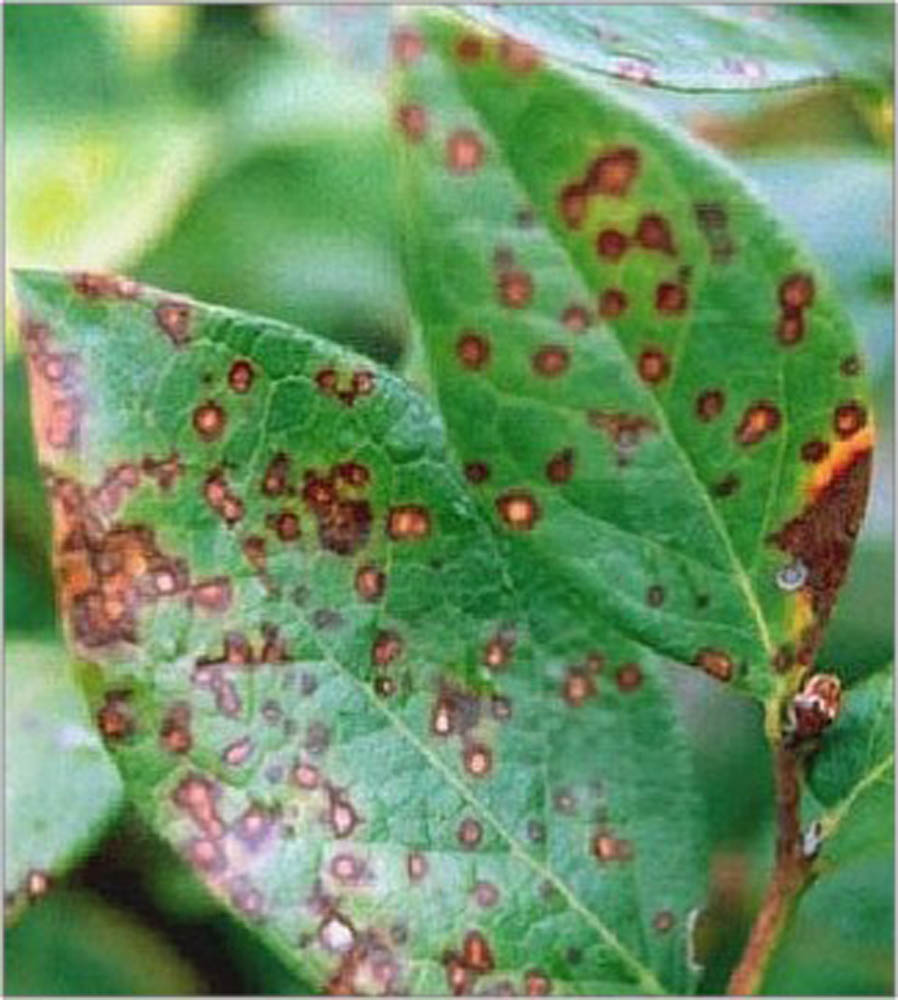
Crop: blueberry
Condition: rust